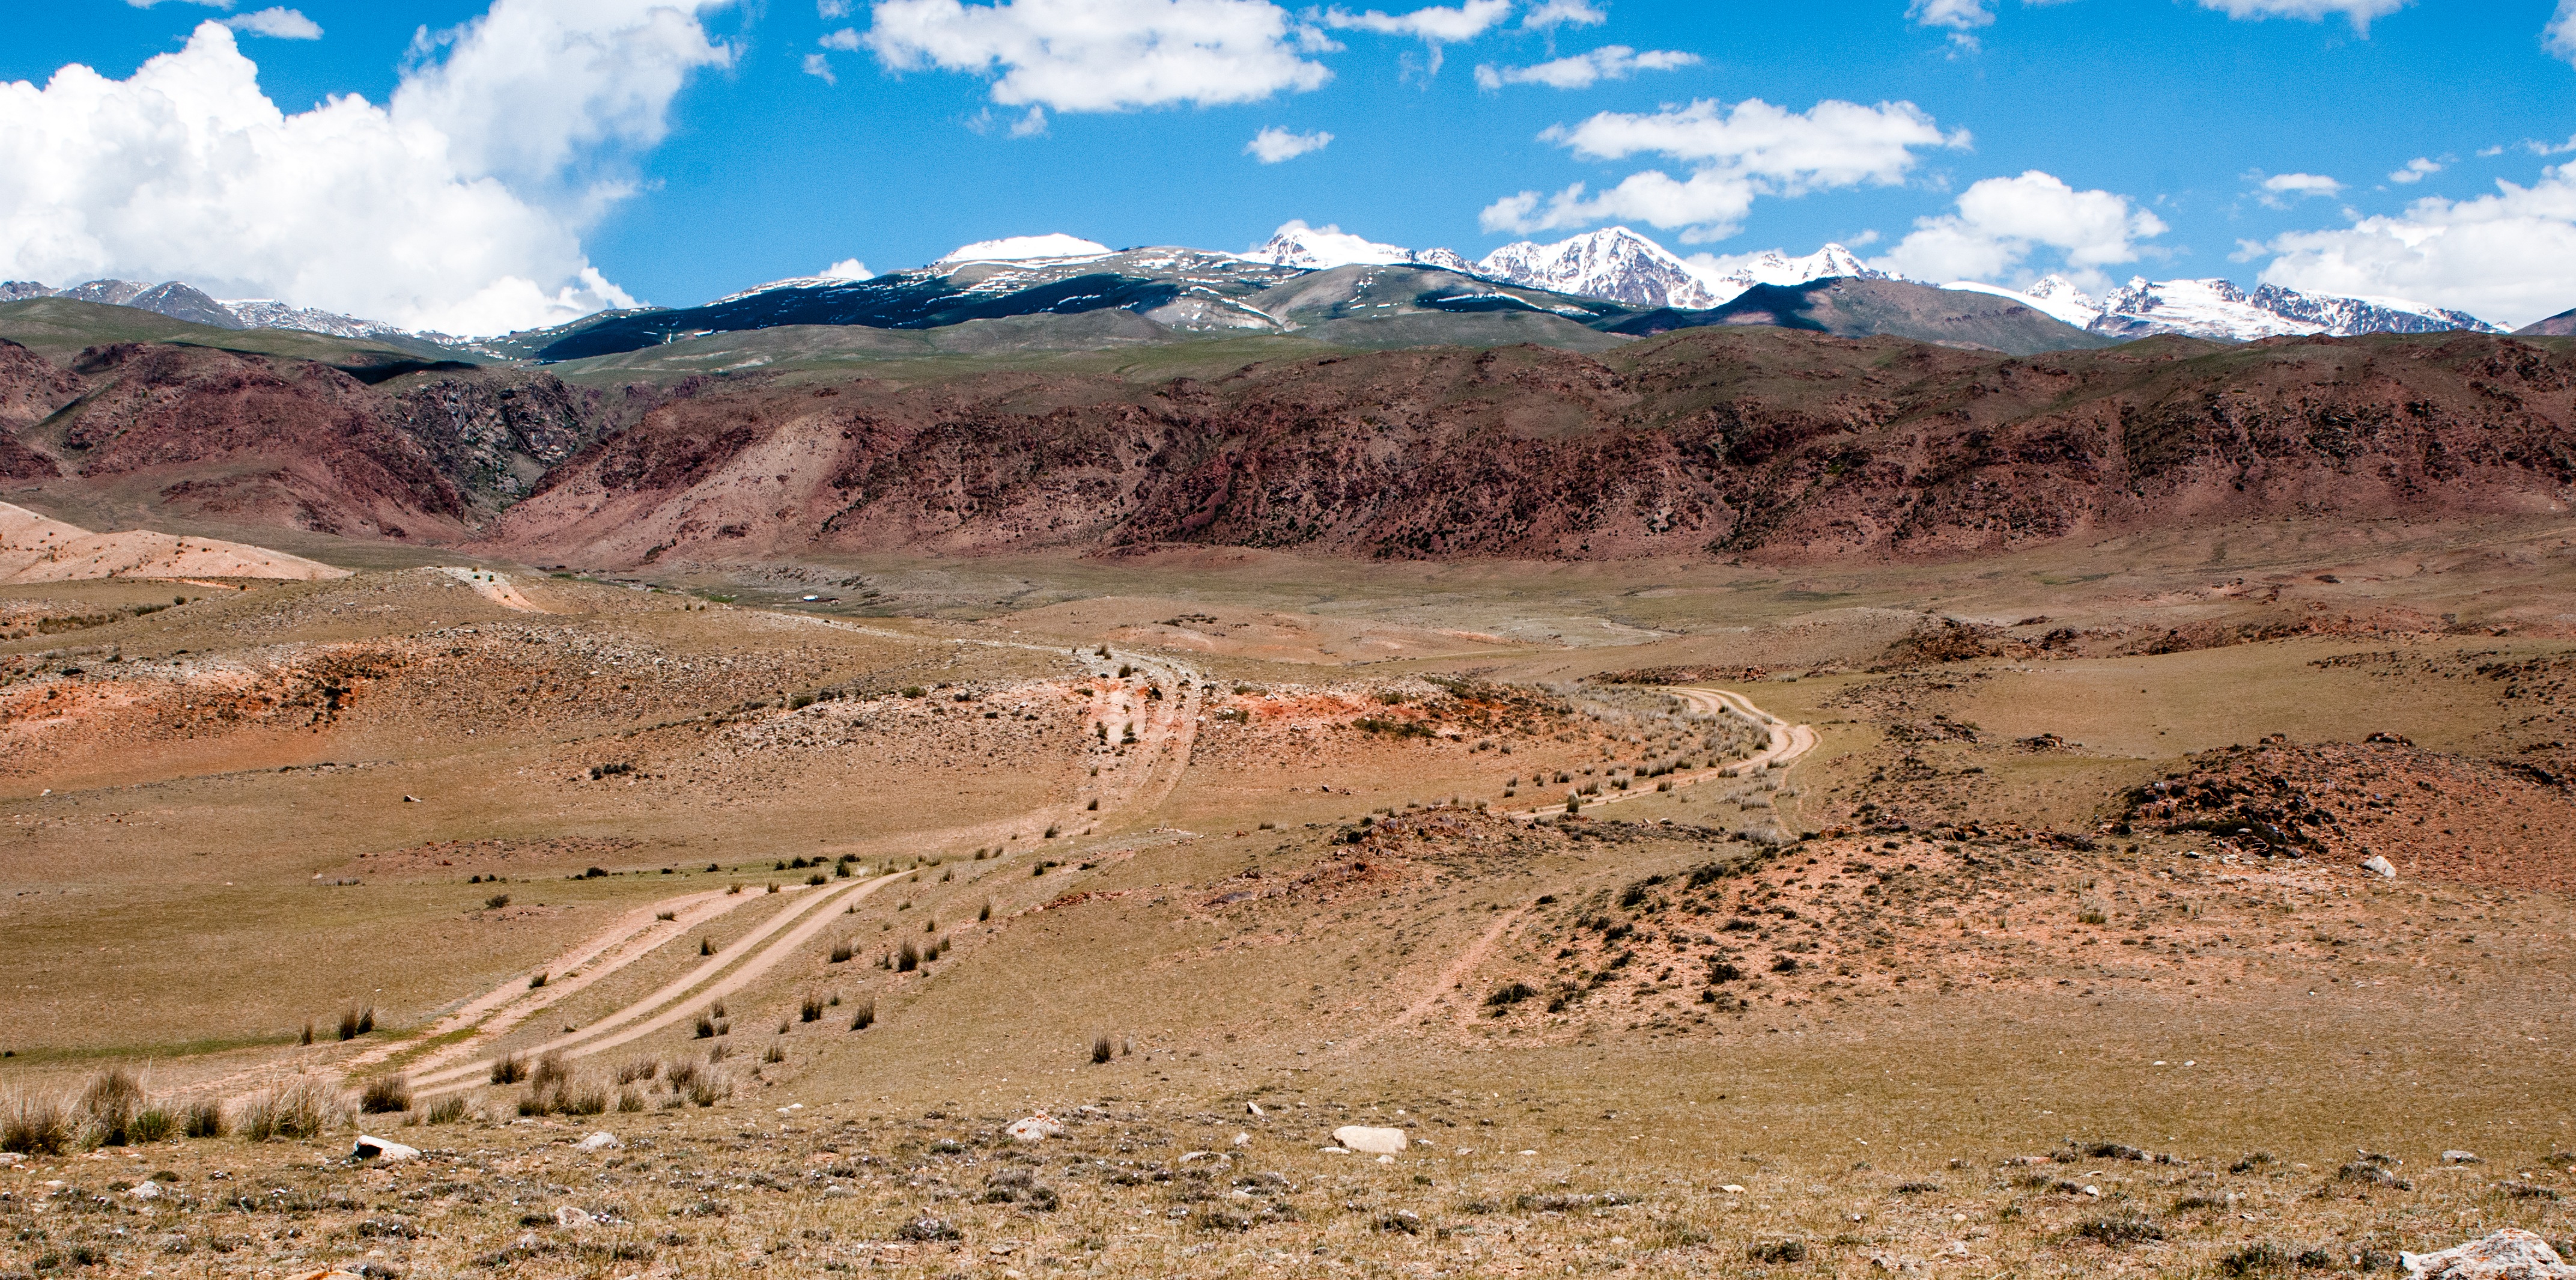
landscape, nature, wilderness, mountain, sky, desert, valley, panorama, summer, journey, soil, plain, blue sky, rocks, clouds, geology, mountains, badlands, plateau, ecosystem, wadi, butte, steppe, landform, kyrgyzstan, dahl, open space, issyk kul, natural environment, geographical feature, aeolian landform, mountainous landforms